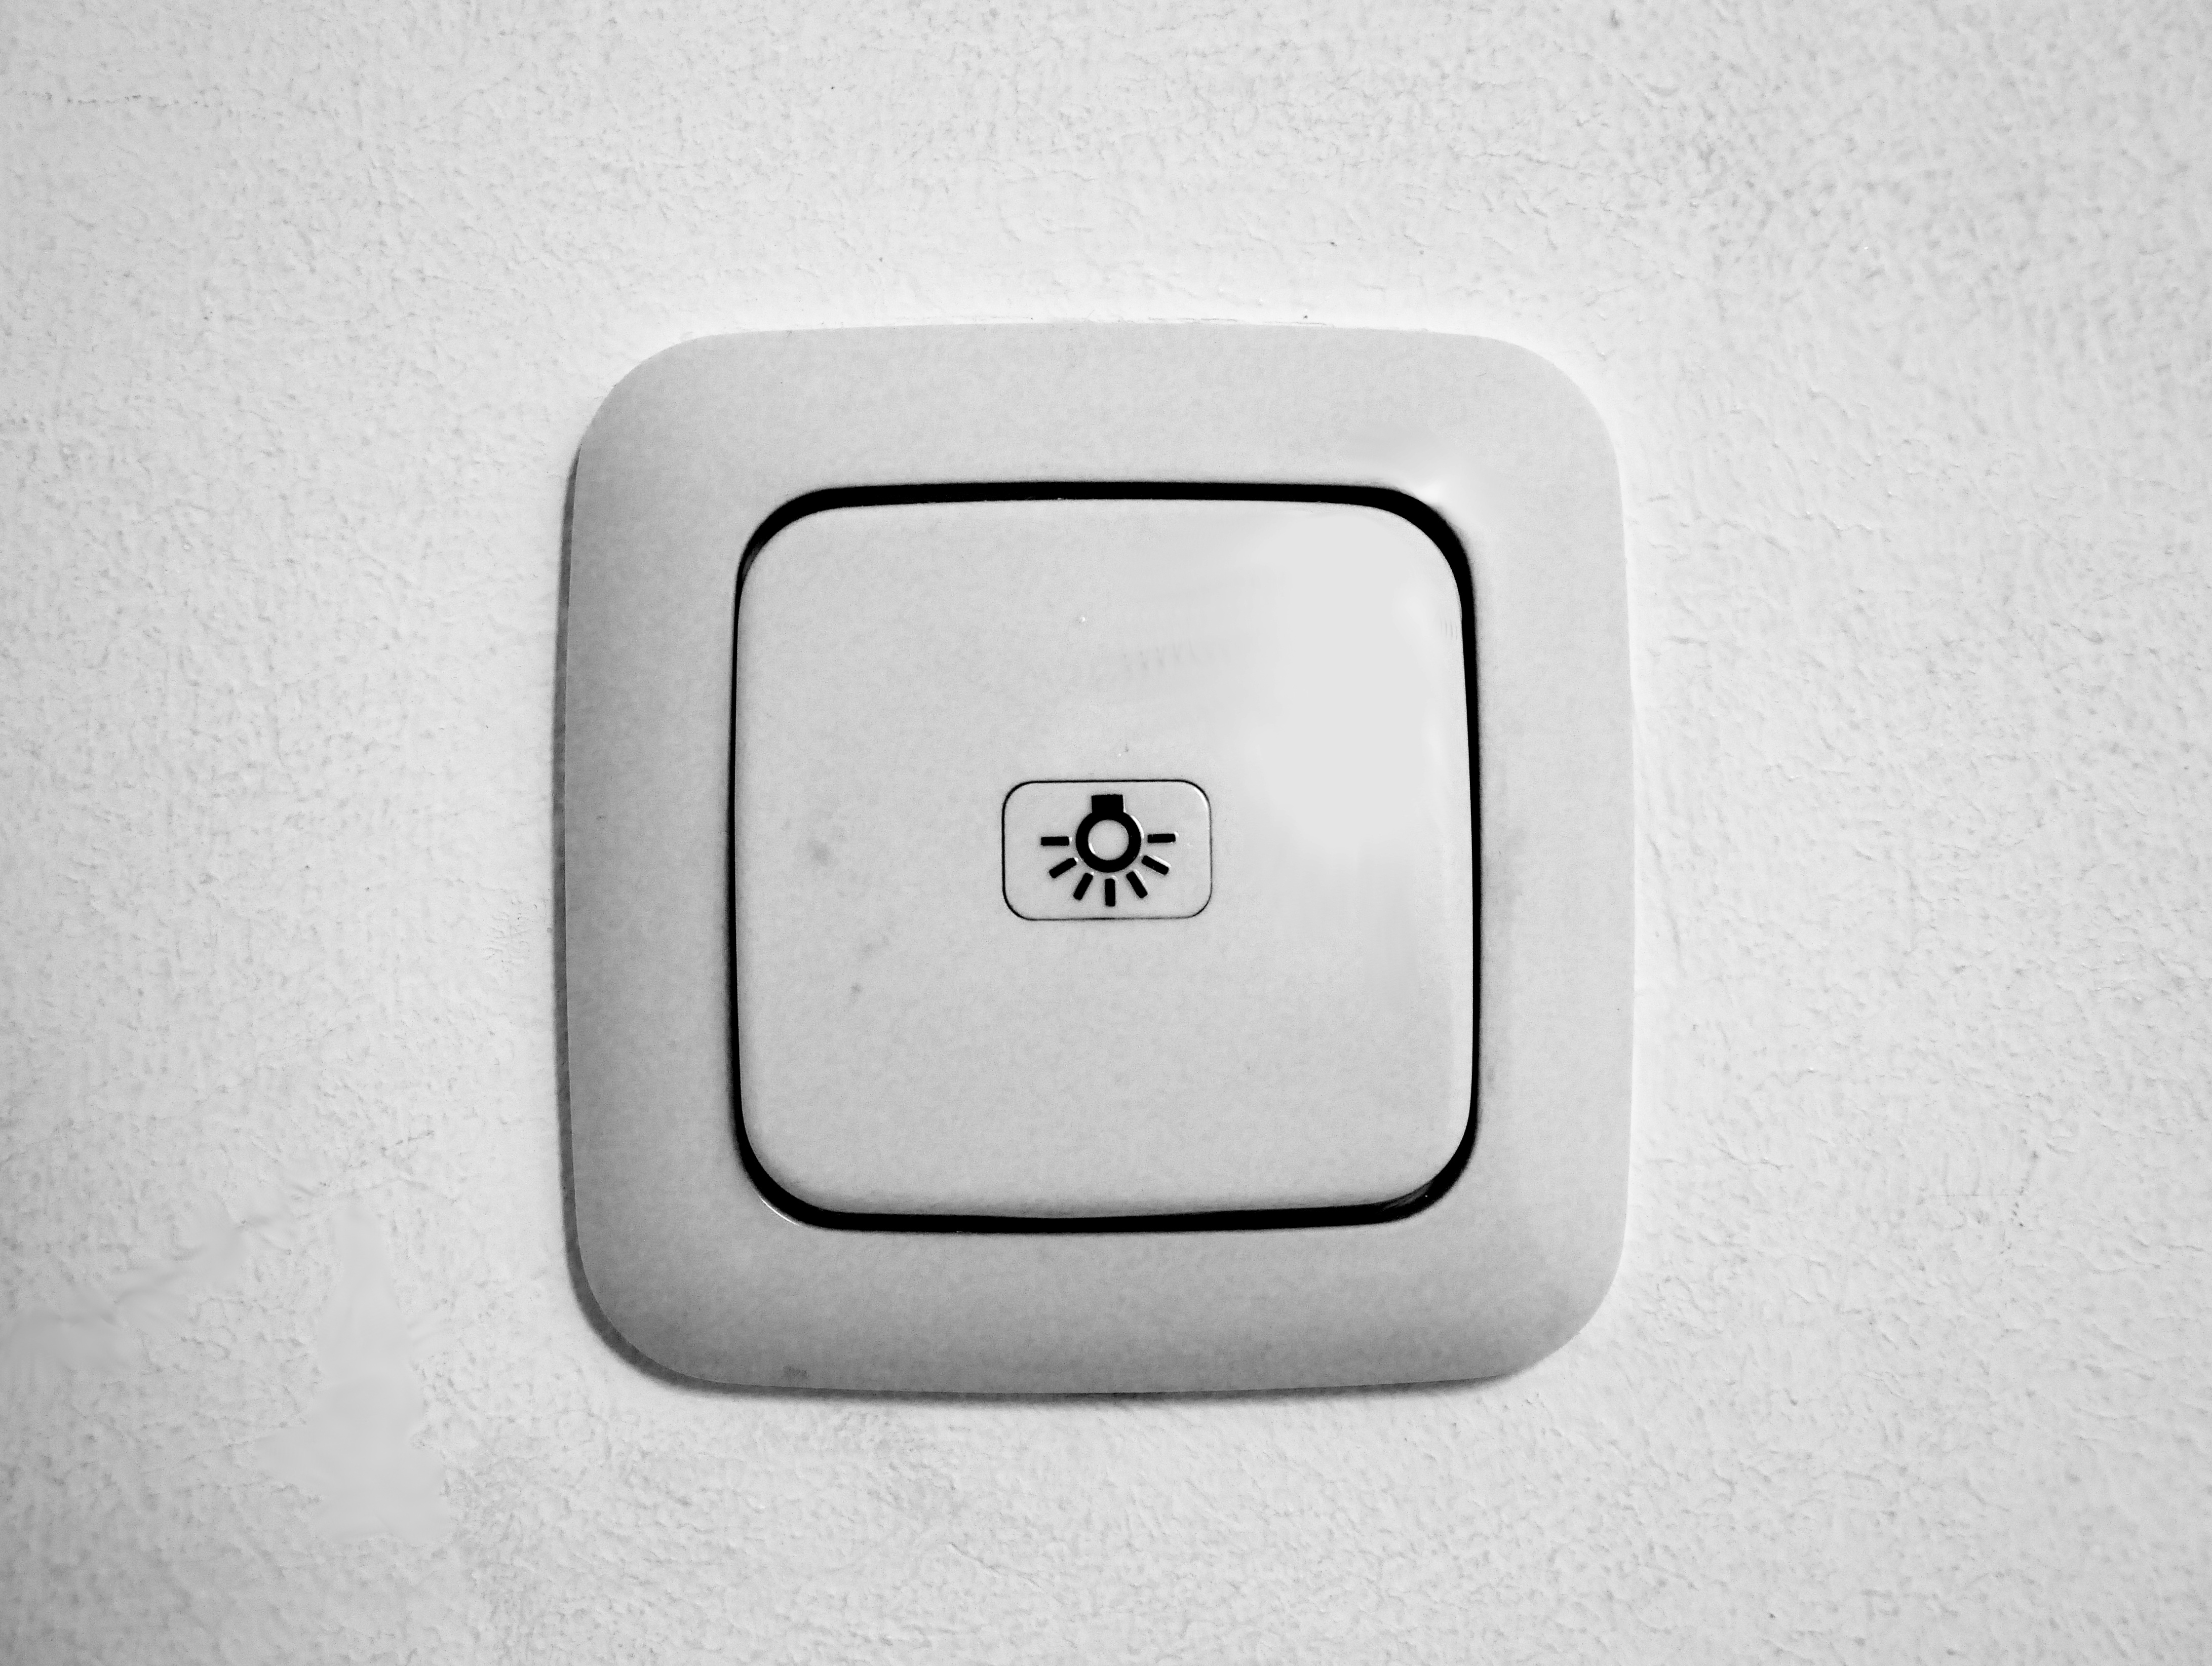
light, technology, white, home, wall, electrical, lamp, electricity, lighting, energy, switch, product, power, electronics, electric, push, multimedia, household, light switch, ac power plugs and socket outlets